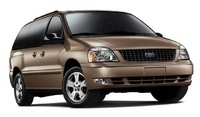
Car model: 2007 Ford Freestar Minivan